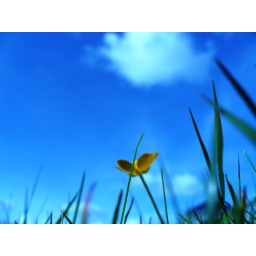
little yellow flower in the big blue sky